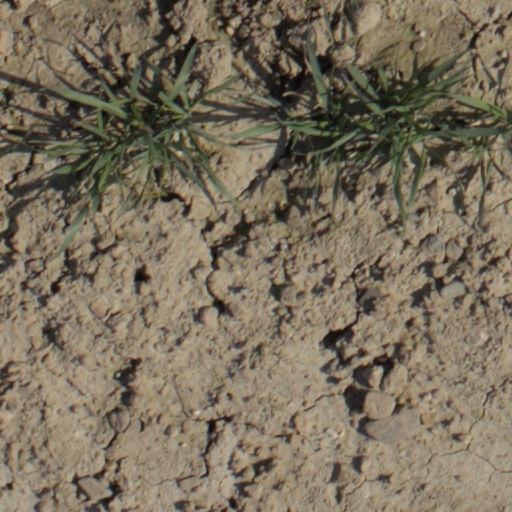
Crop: wheat